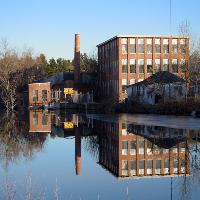
Weather: sun or clear